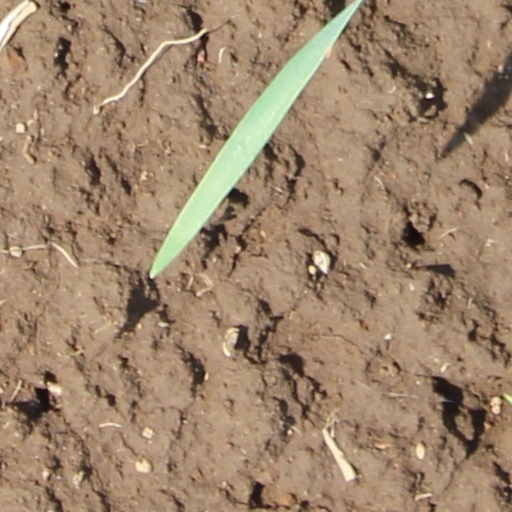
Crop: wheat